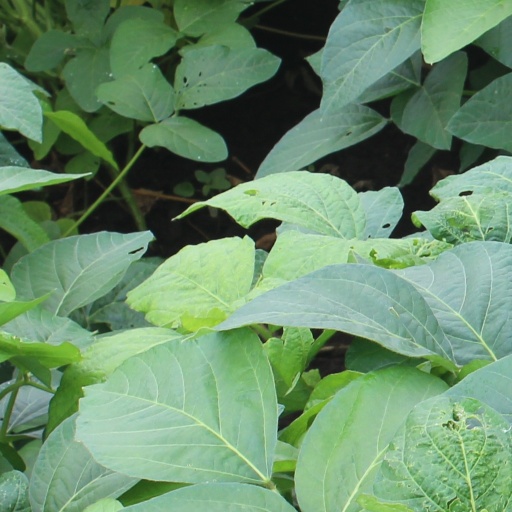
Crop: soybean